Thingyan

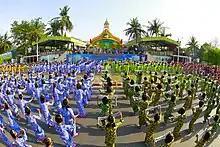
Burmese girls perform the Myanmar traditional "yein" dance with Myanmar dress in the opening ceremony of the Mandalay Thingyan Festival,2012.

The following is New Year's Day ("hnit hsan ta yet nei"). At this time Burmese visit elders and pay obeisance by gadaw (also called "shihko") with a traditional offering of water in a terracotta pot and shampoo. Young people perform hairwashing for the elderly often in the traditional manner with shampoo beans ("Acacia rugata") and bark. New year's resolutions are made, generally in the mending of ways and doing meritorious deeds for their karma. Releasing fish ("nga hlut pwè") is another time-honoured tradition on this day; fish are rescued from lakes and rivers that are drying up, then the fish are kept in huge glazed earthen pots and jars before being released into larger lakes and rivers with a prayer and a wish saying "I release you once, you release me ten times". Thingyan ("a-hka dwin") is also a common time for shinbyu, novitiation ceremonies for boys in the tradition of Theravada Buddhism when they will join the monks (Sangha) and spend a short time in a monastery immersed in the teachings of the Buddha, the Dhamma. It is akin to rites of passage or coming of age ceremonies in other religions.